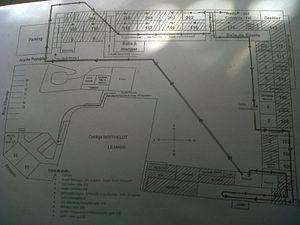
L'ancien lycée de jeunes filles du Mans, aussi nommé lycée Berthelot est un édifice français situé dans la ville du Mans. Il se situe rue Berthelot à la démarcation des quartiers Saint-Nicolas, Jacobins et Bollée. Le bâtiment abrite aujourd'hui le collège Berthelot. Les bâtiments furent créés en 1906, plus de quatre ans après la prise de décision définitive de sa construction. Il fut alors divisé en trois grands bâtiments : un nord, un ouest et un sud. Le lycée est inauguré par de nombreuses fêtes les 11 et 12 mai 1907. À l'époque, il est le seul lycée de jeunes filles de la ville et la troisième grande institution d'enseignement public avec le lycée public pour garçons et l'école normale du Mans.